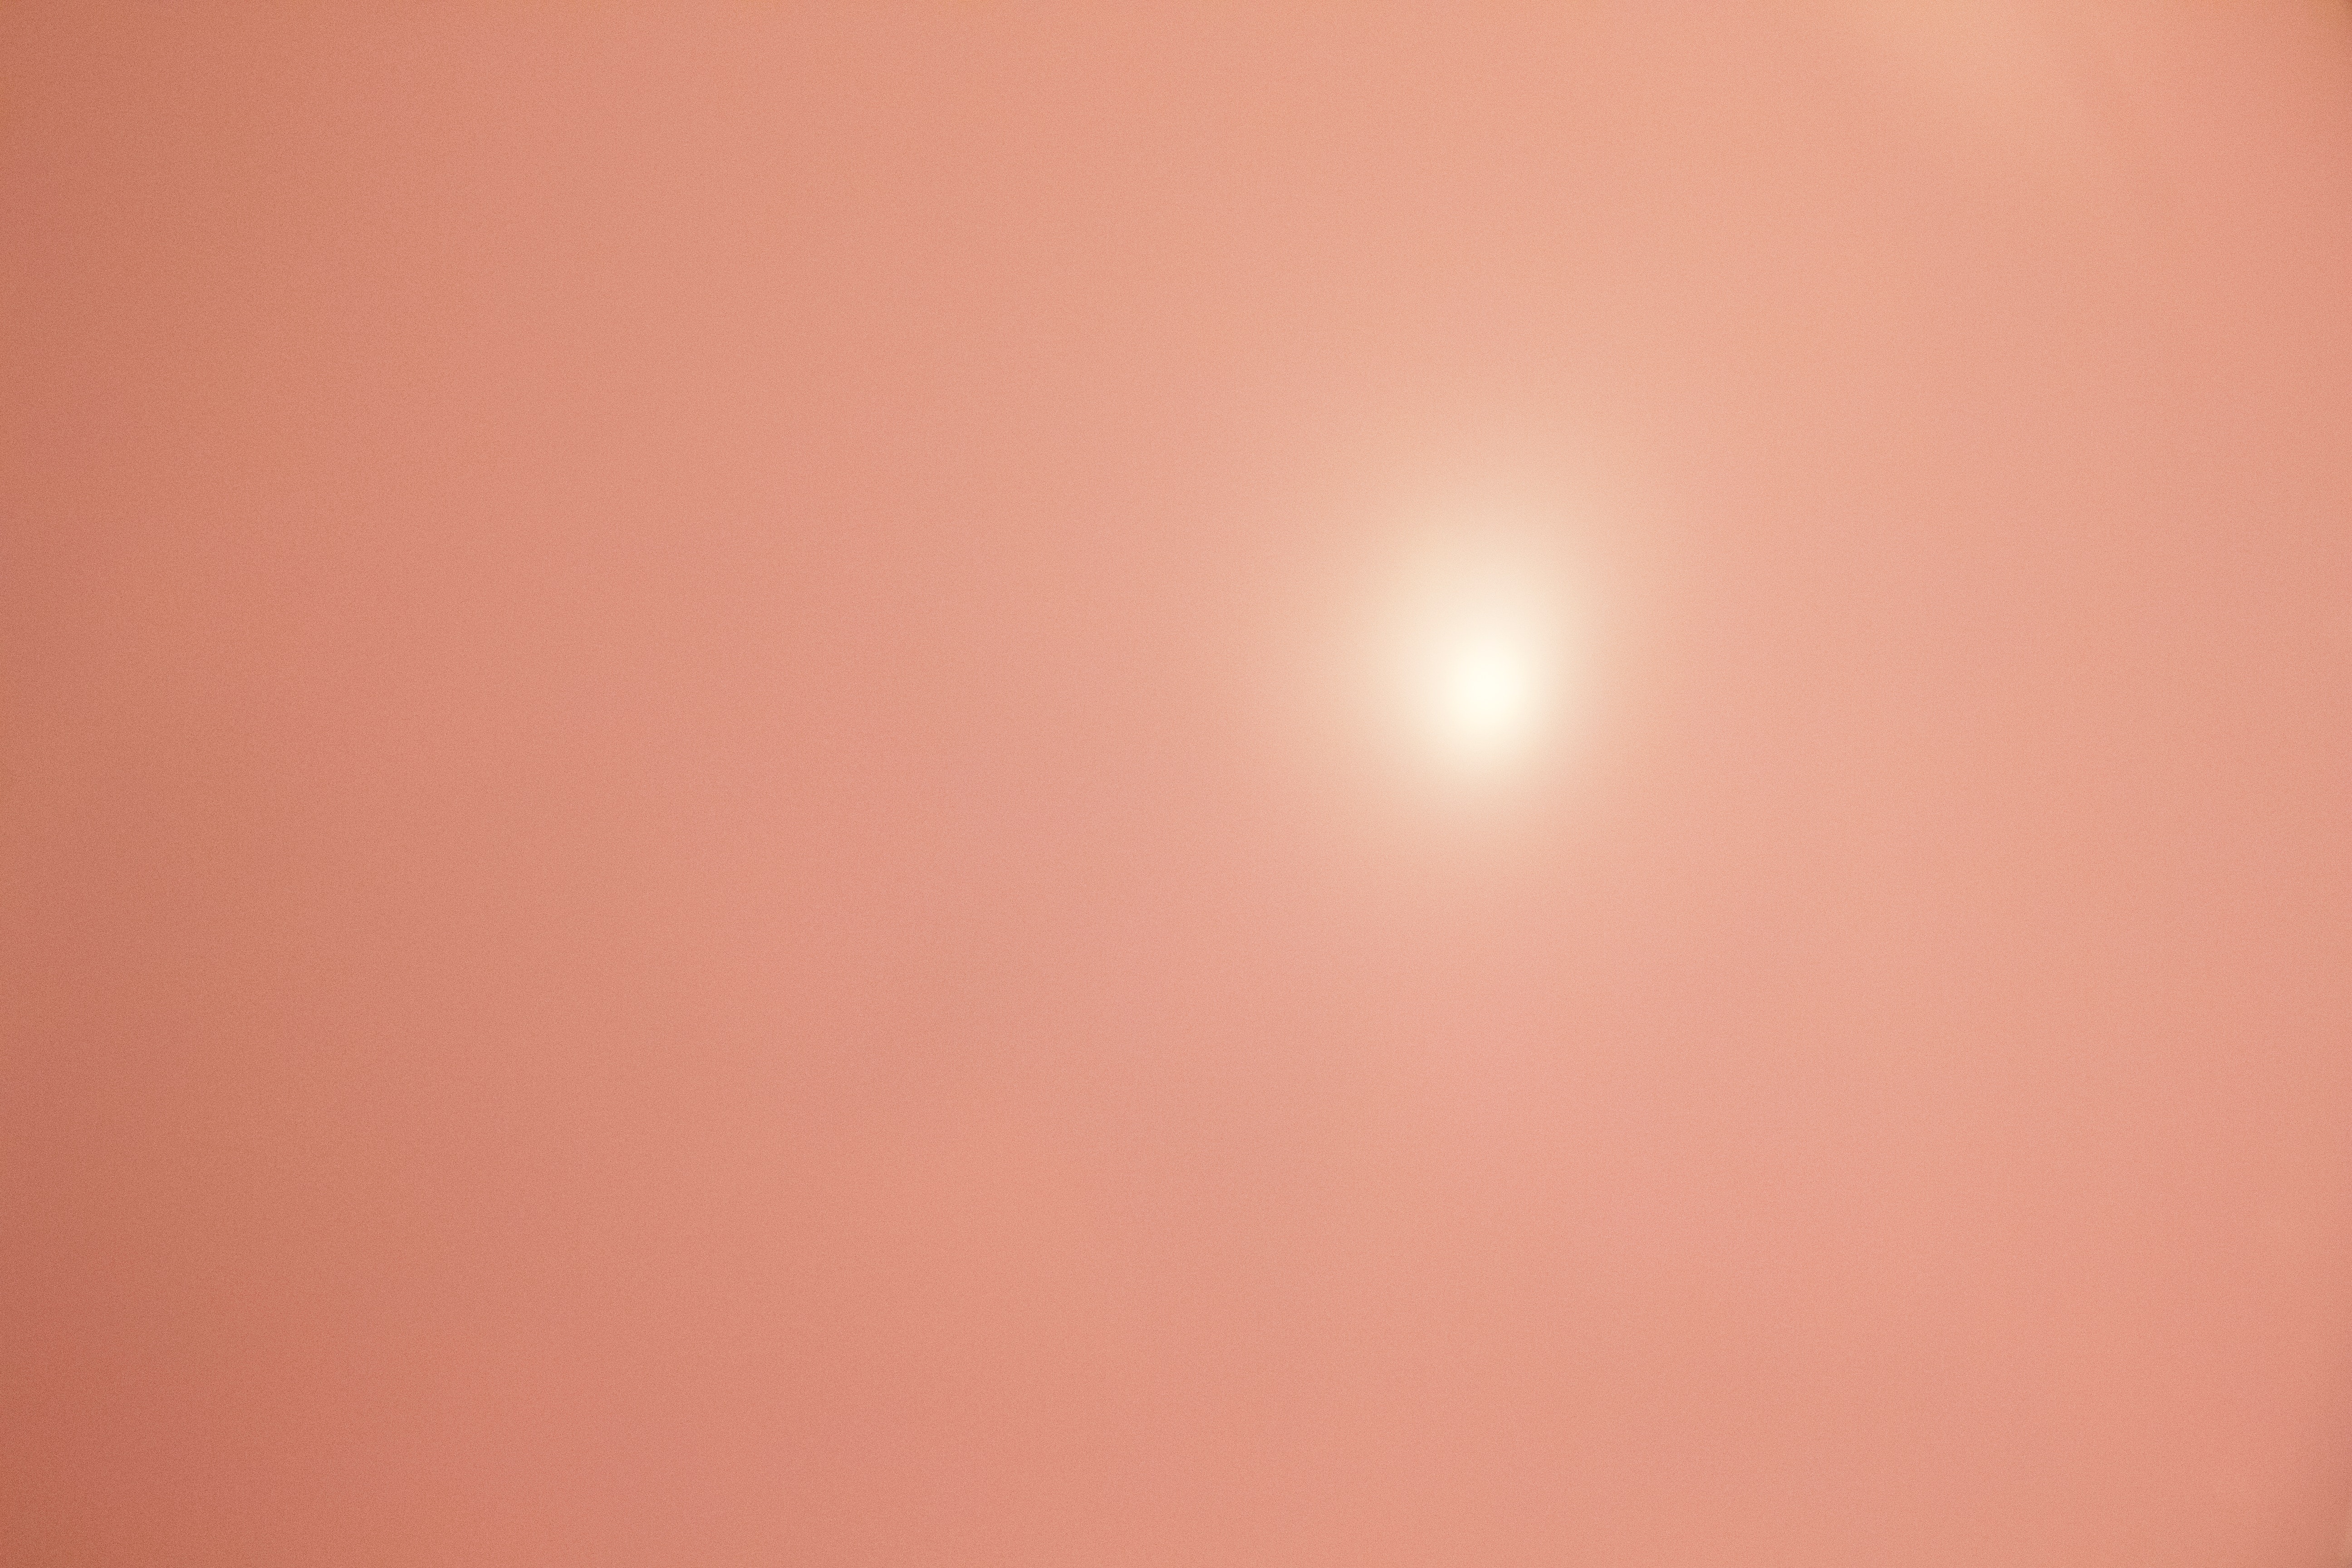
sky, orange, atmosphere, sunlight, computer wallpaper